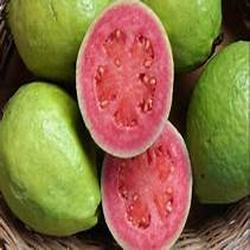
Label: Guava